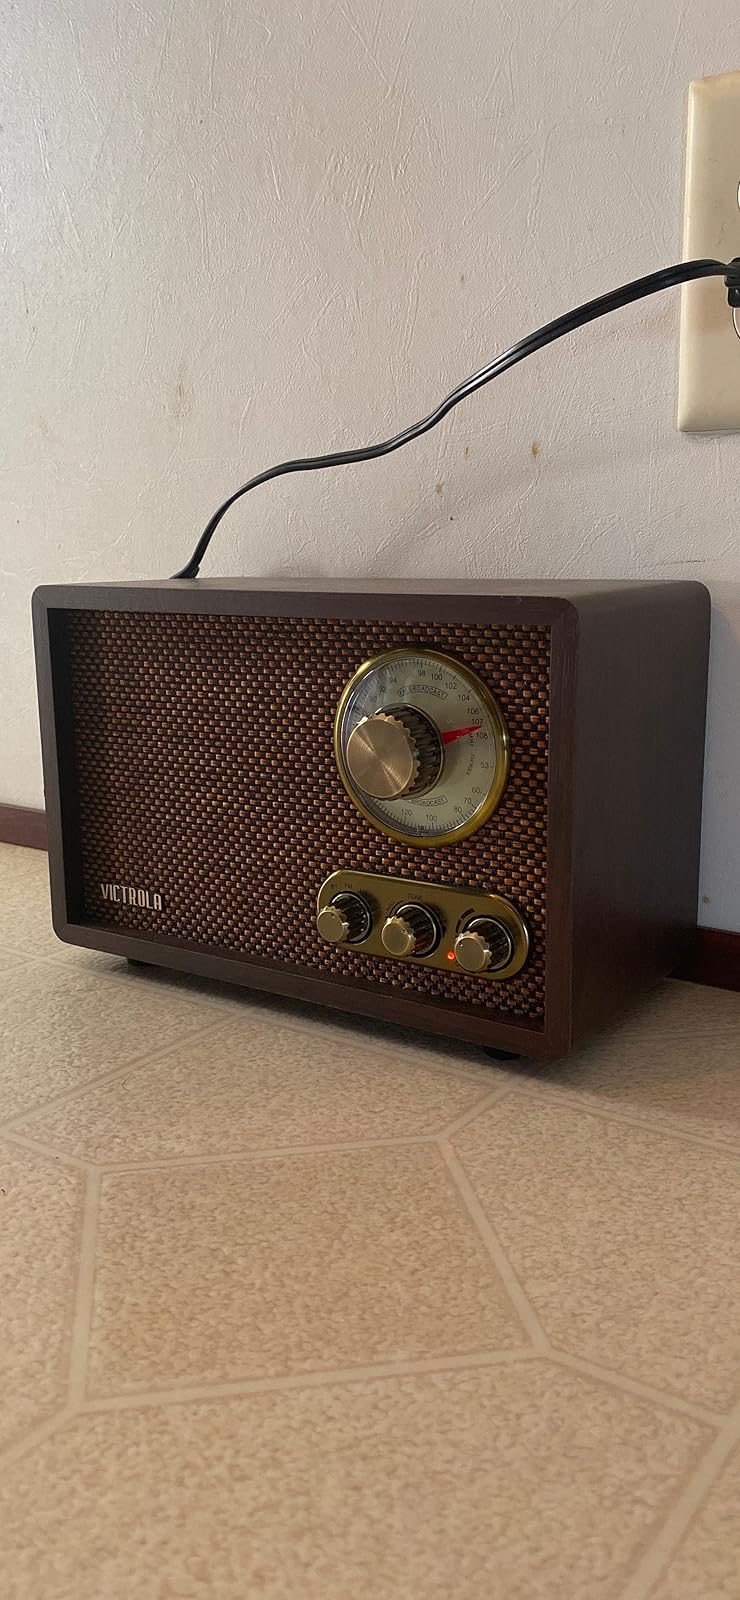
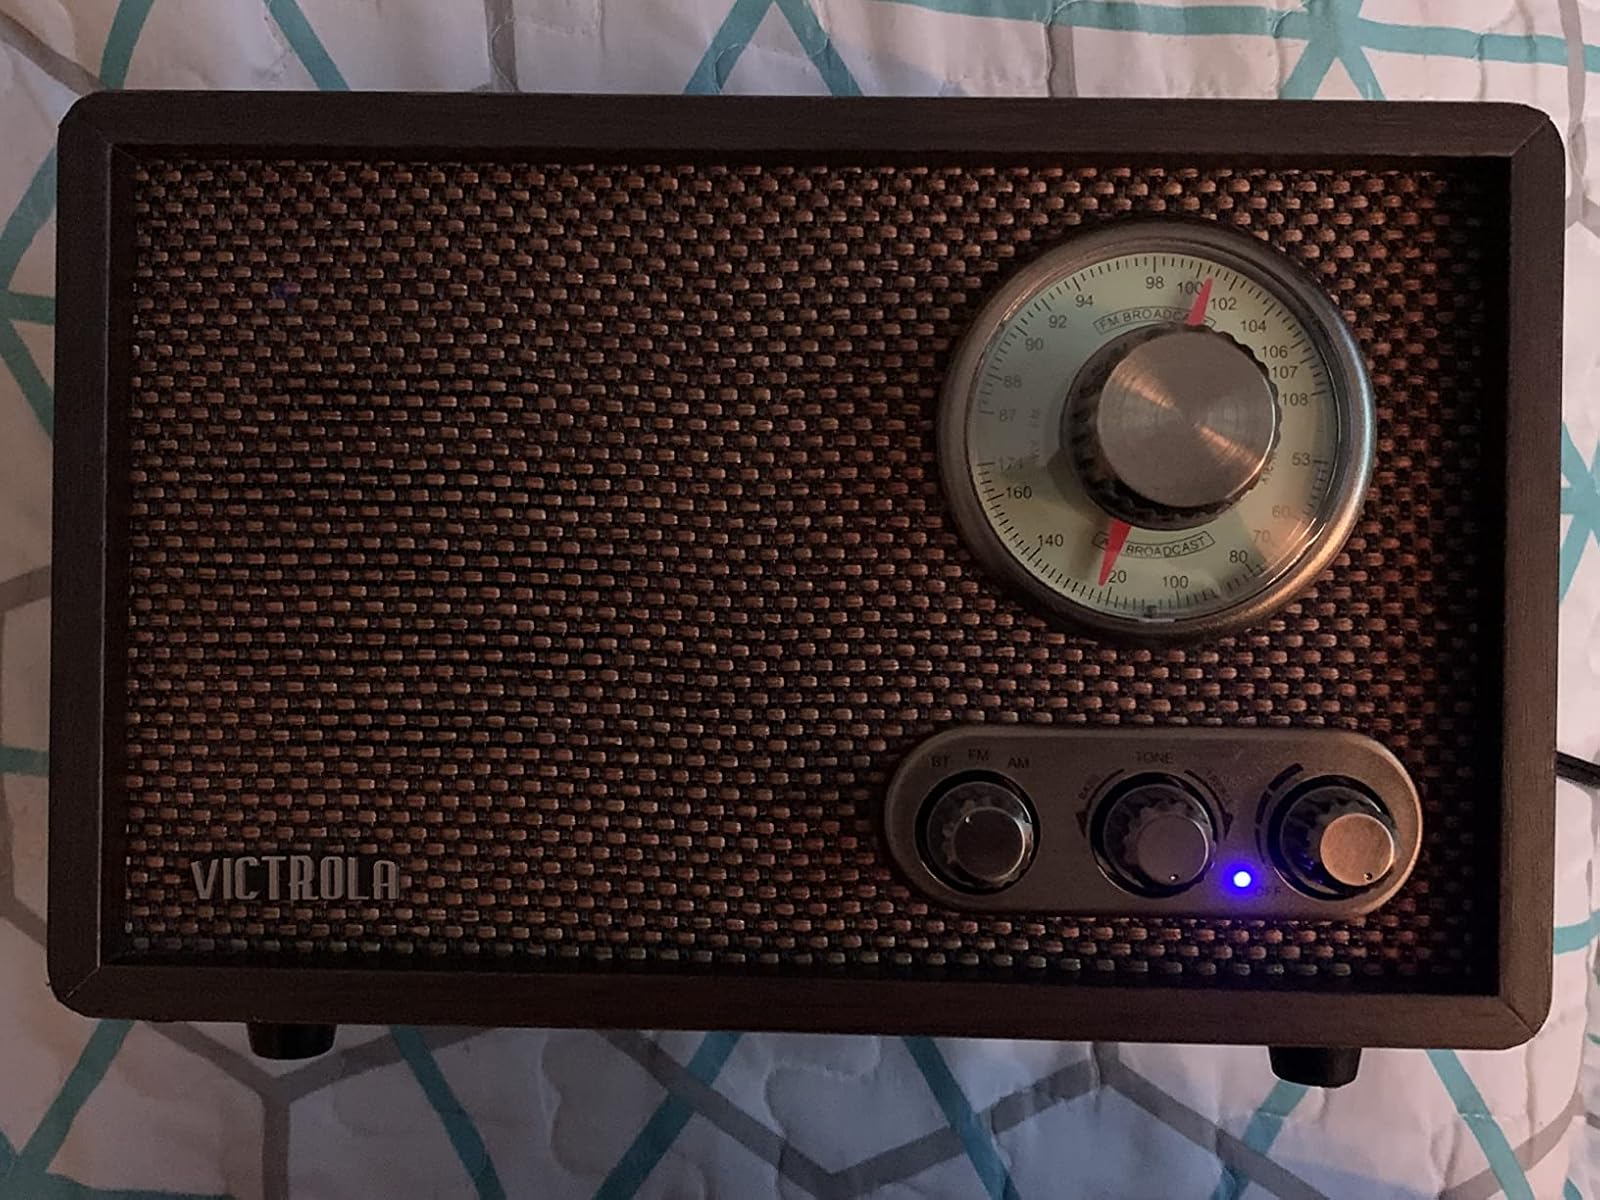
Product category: radio
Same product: yes